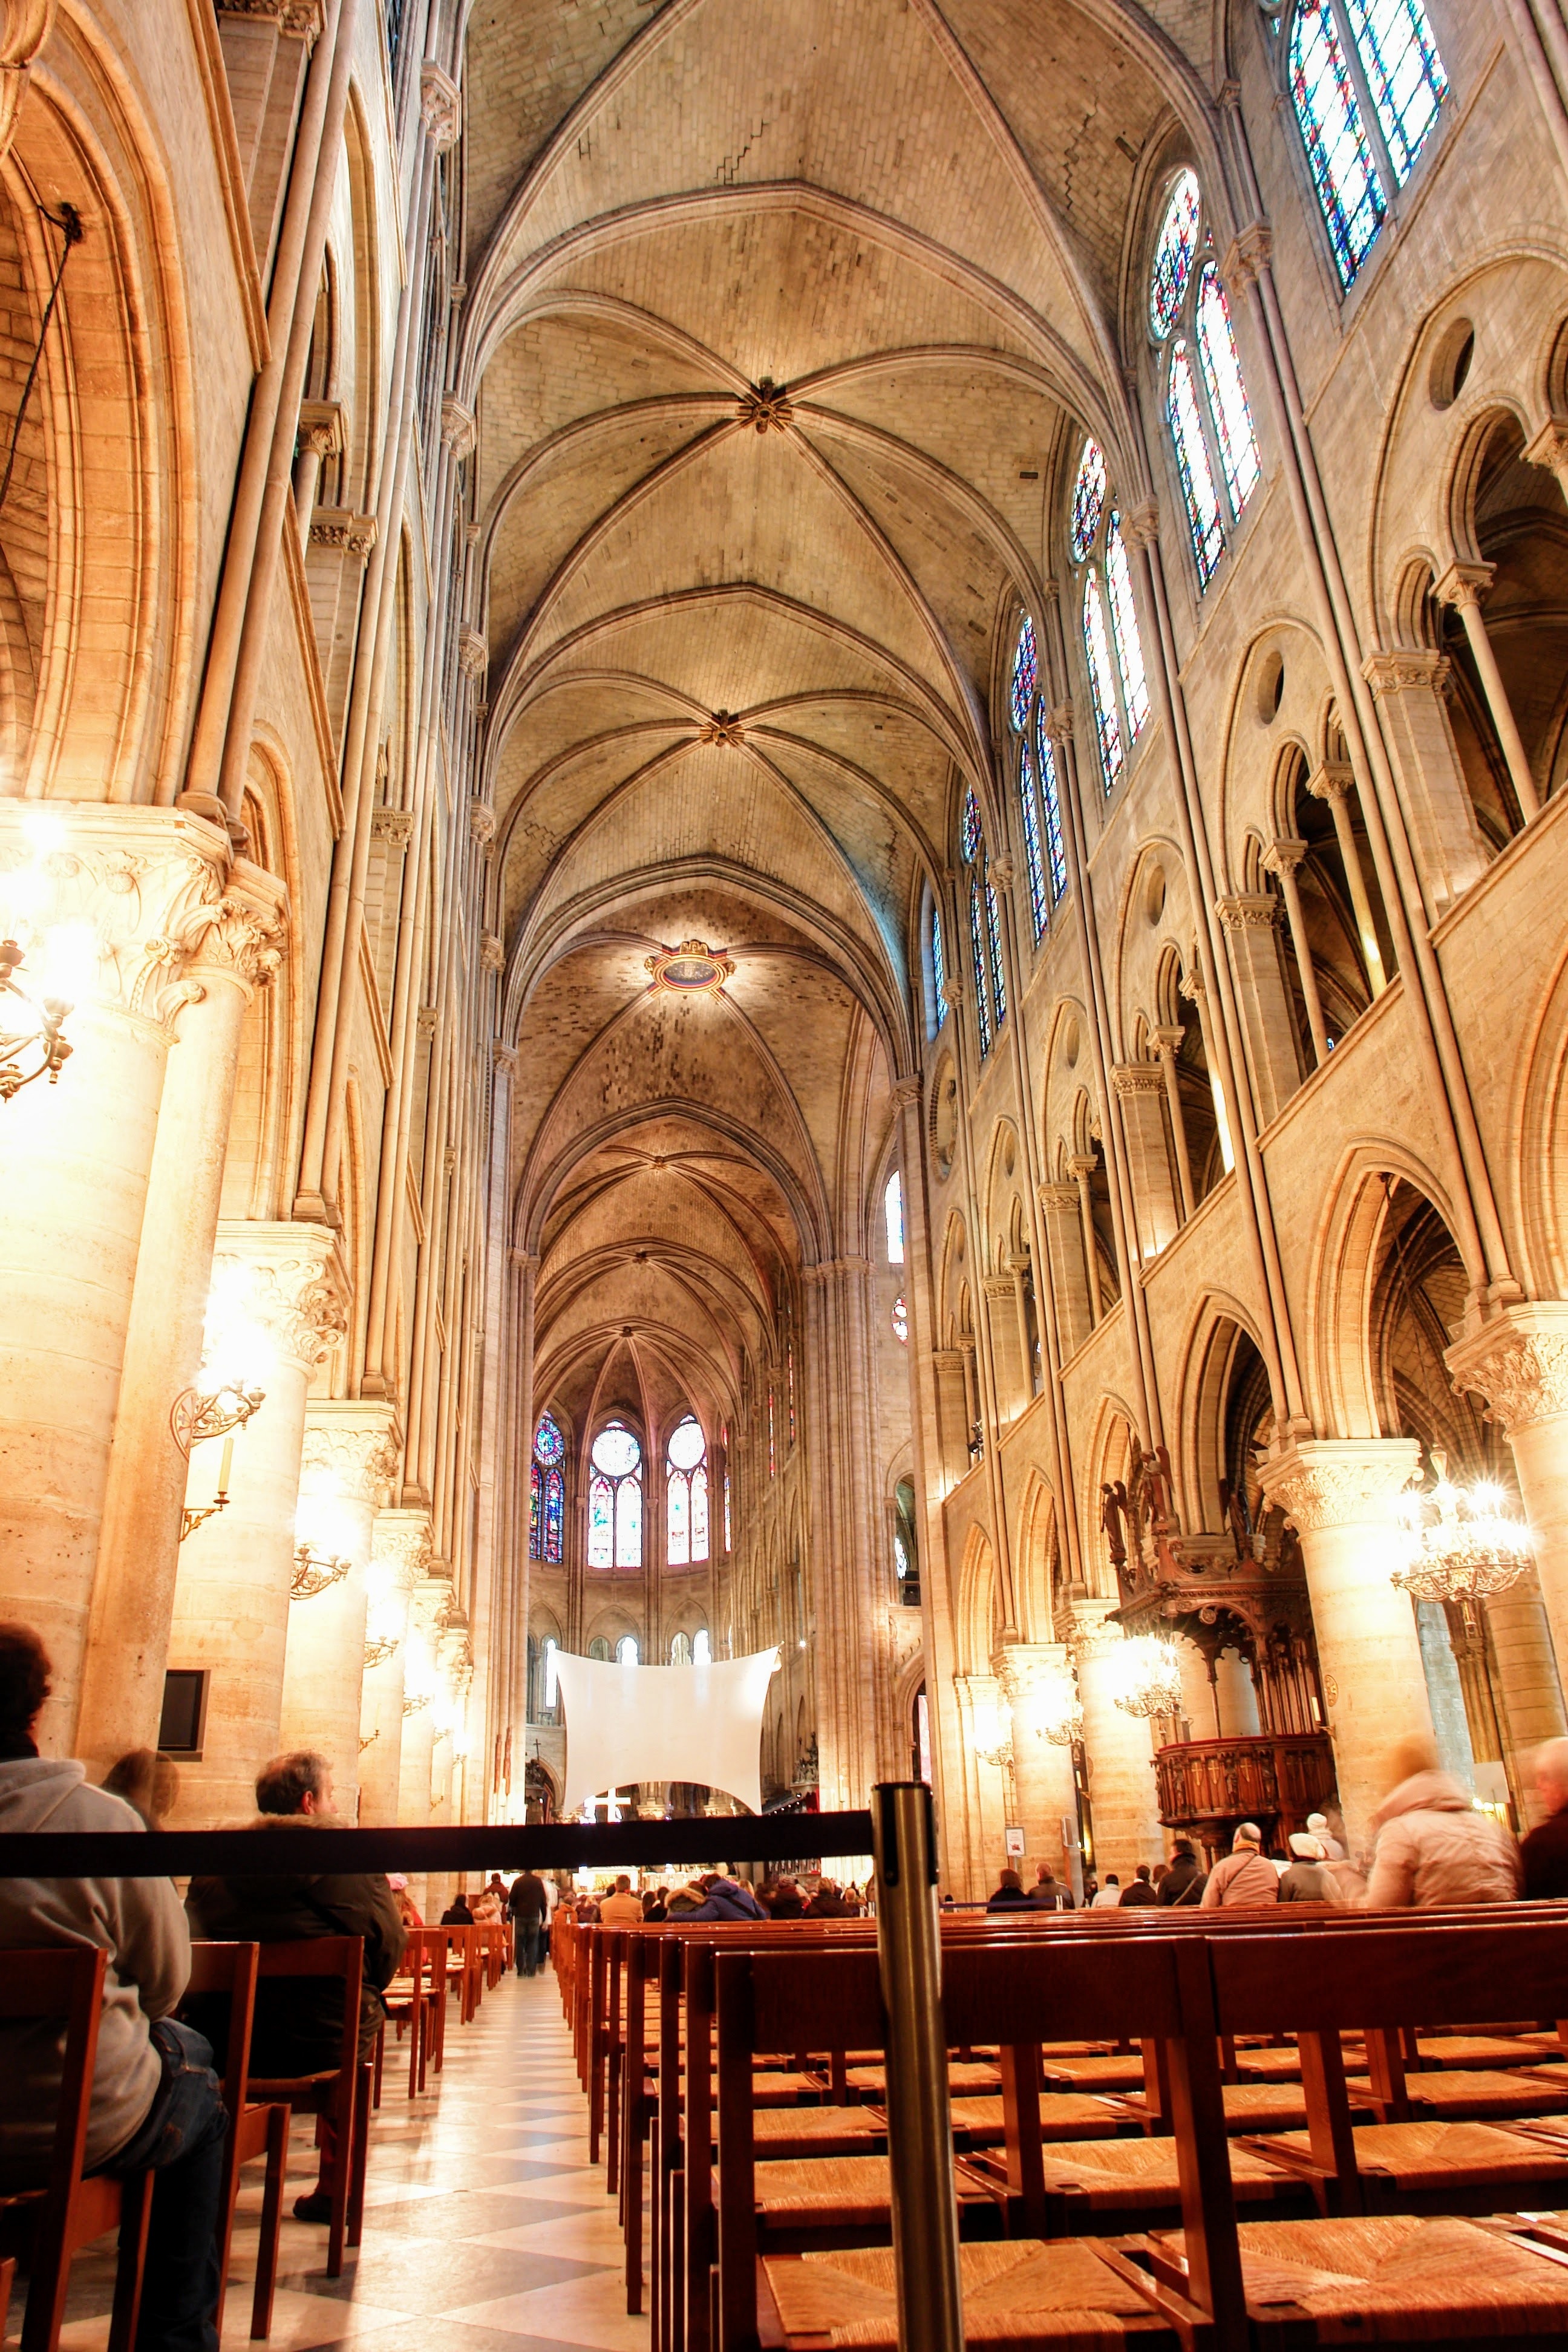
interior, building, paris, france, religion, church, cathedral, chapel, cross, place of worship, close up, aisle, temple, monastery, jesus, synagogue, detail, basilica, notre dame, ancient history